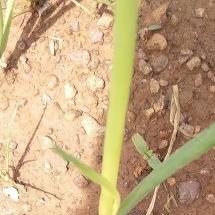
Crop: Onion
Condition: fusarium-d